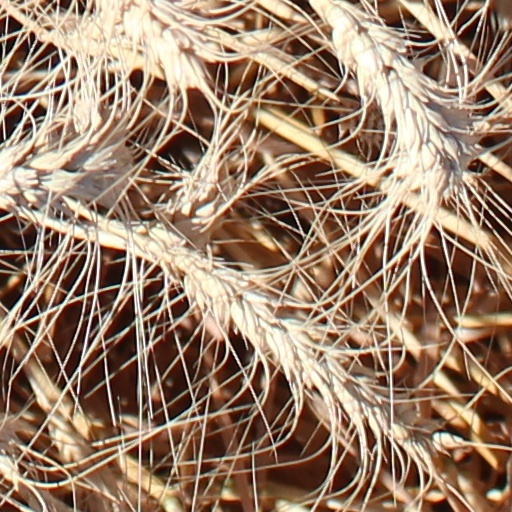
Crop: wheat